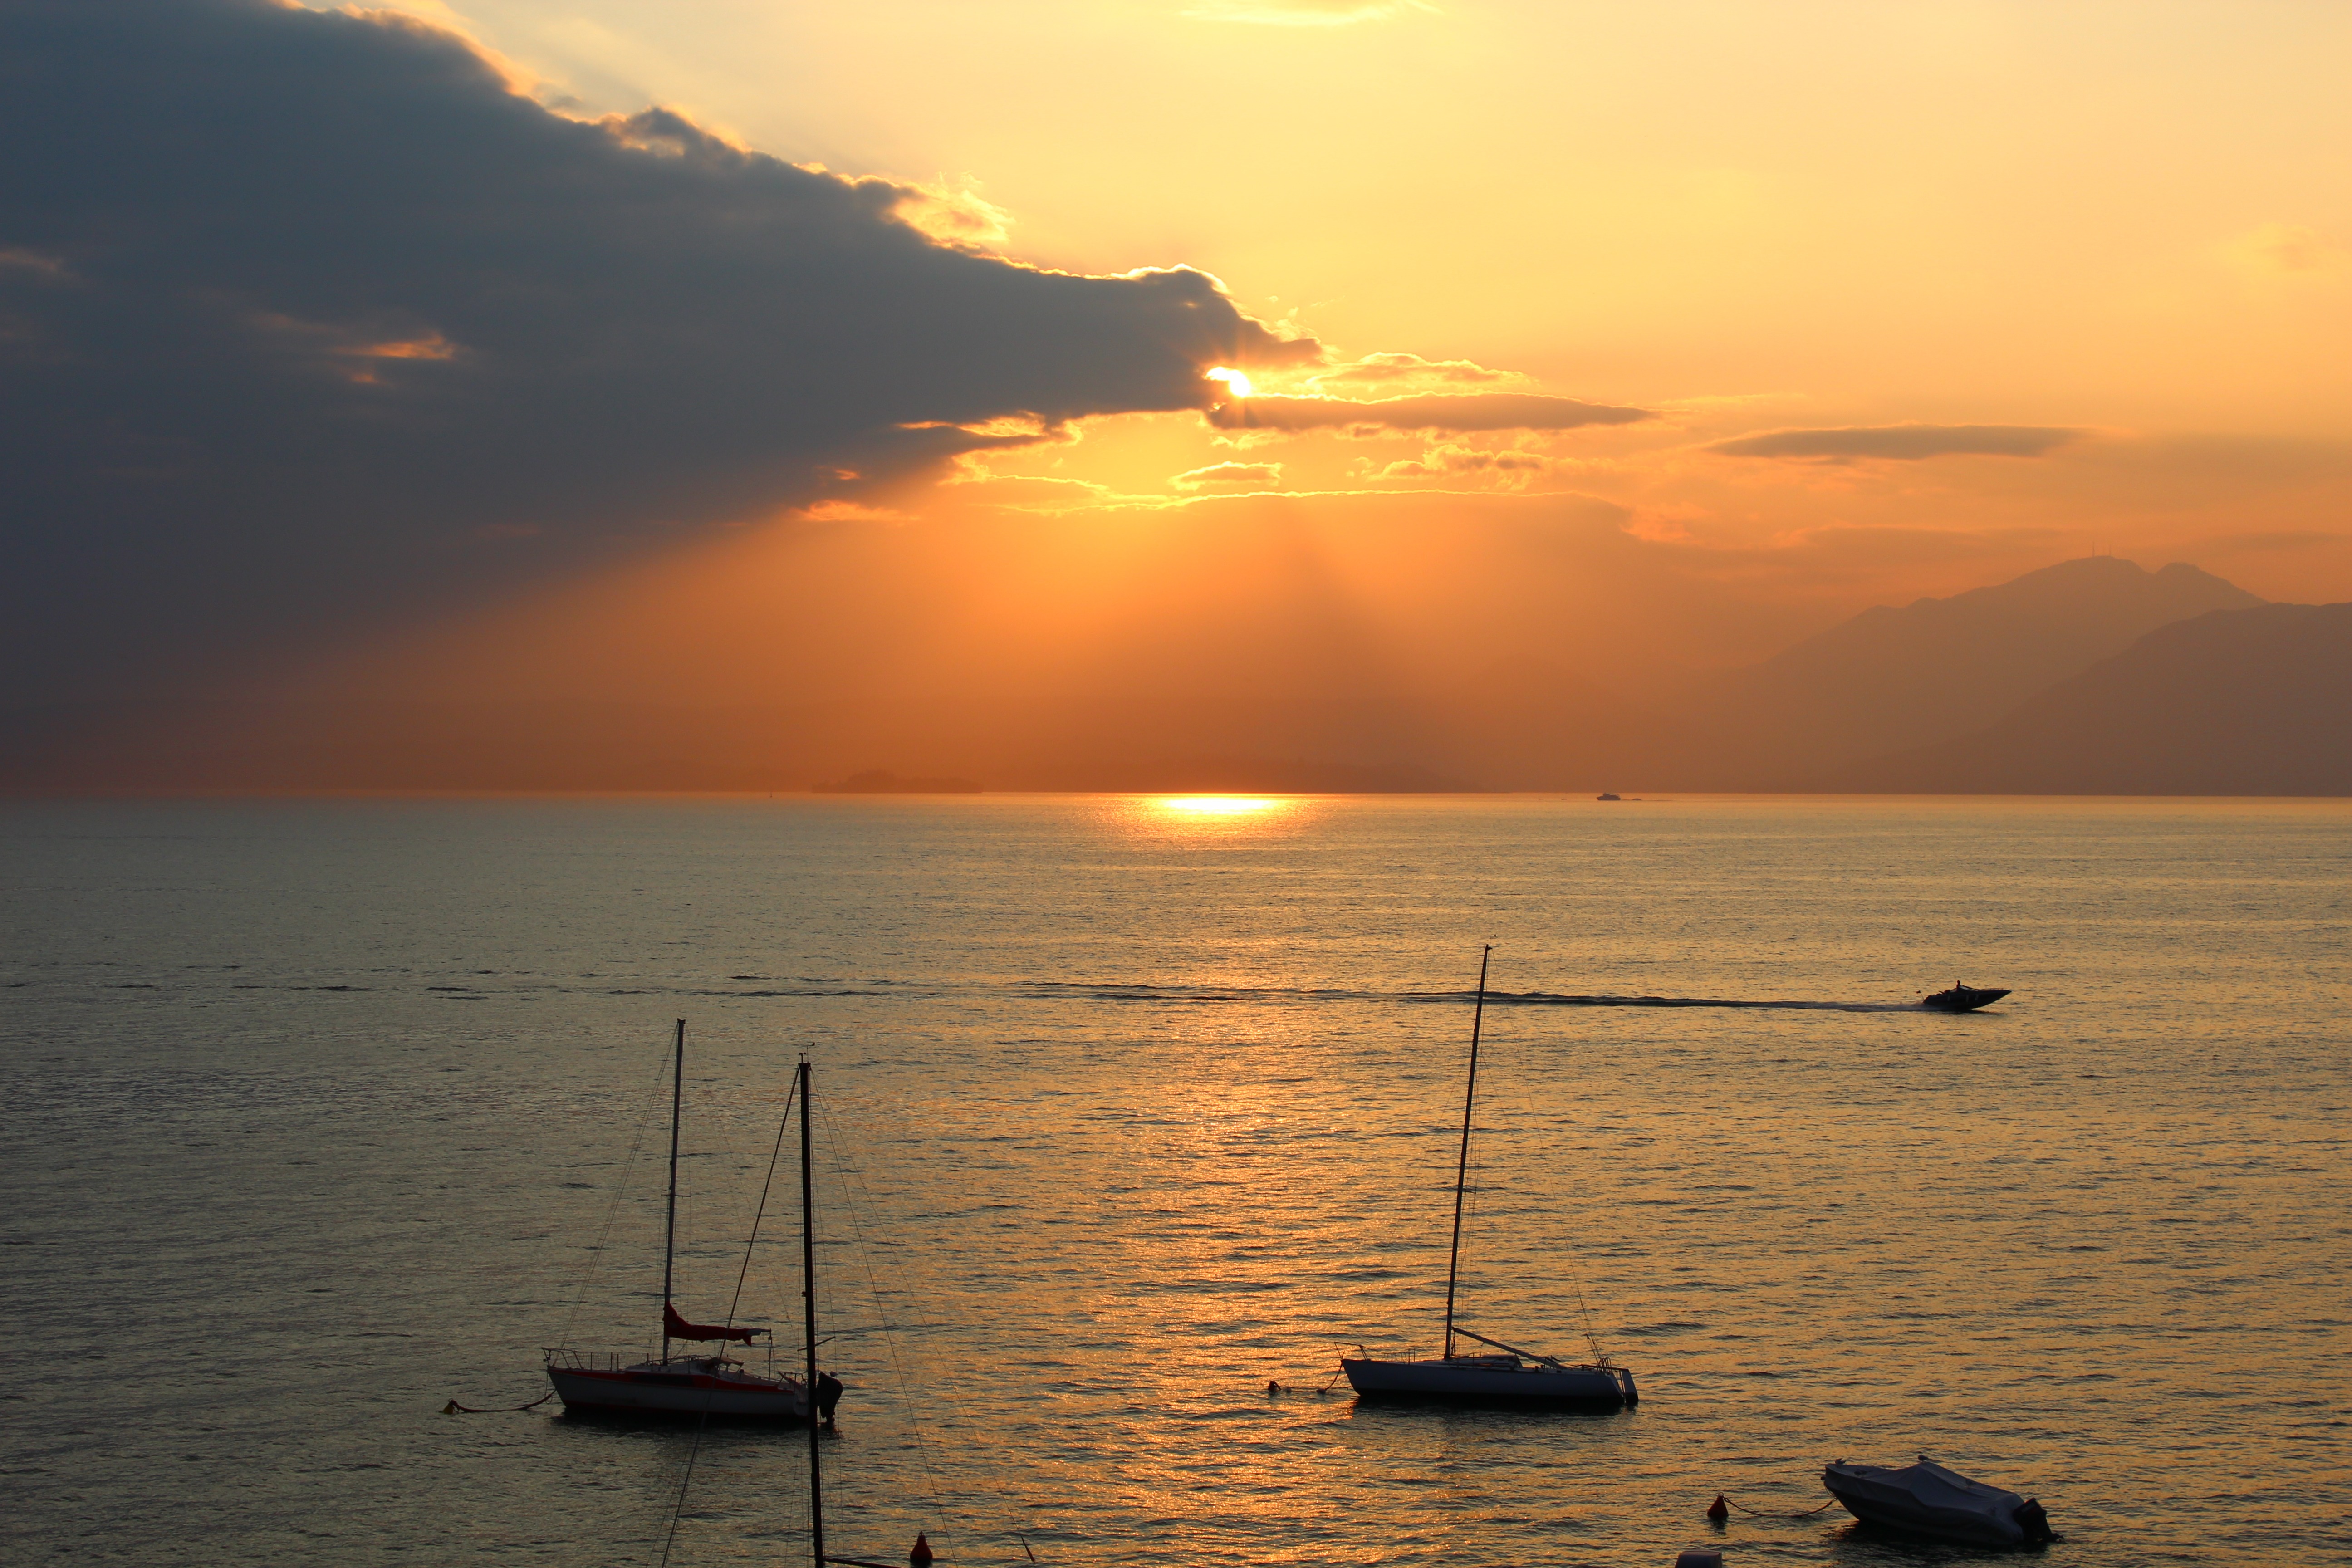
sea, coast, water, ocean, horizon, cloud, sky, sun, sunrise, sunset, morning, shore, lake, dawn, dusk, evening, reflection, bay, romance, lichtspiel, garda, clouds, mood, loch, abendstimmung, mirroring, afterglow, sailing boats, powerboat